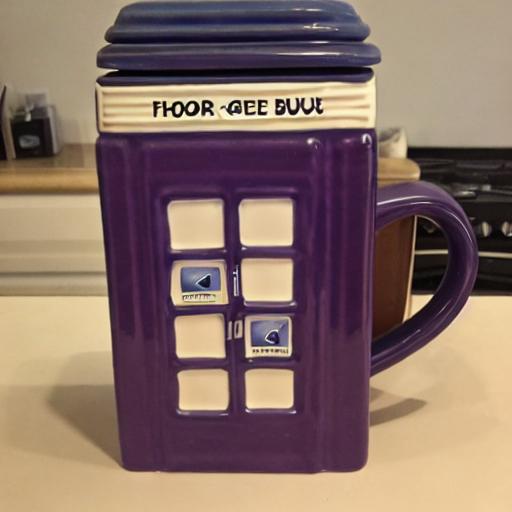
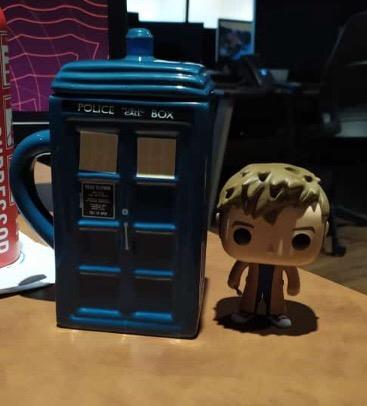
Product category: items_mug
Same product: no